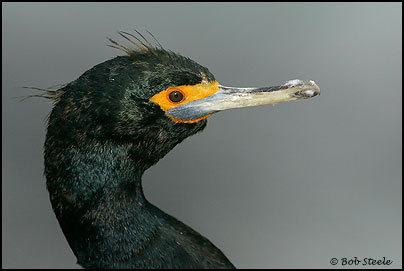
the head and neck are black, the beak is very long with a small hook on the end, around the eye and base of the beak the feathers are orange yellow.
this black bird has an orange stripe running along its head.
this predominantly black bird has a beautiful bright yellow superciliary with a black and white bill.
this is a large bird with a long neck, and a yellow cheek patch.
this bird is mostly black with an orange superciliary and long hooked bill.
this bird has a long green neck with a white long billa large bird with a long bill a black crown and orange eye rings.
this bird has a long black neck and a yellow face
this bird has a back head and neck, a long grey and yellow markings around the eyes and beak.
this bird has wings that are black and has a long neck
Species: Red Faced Cormorant